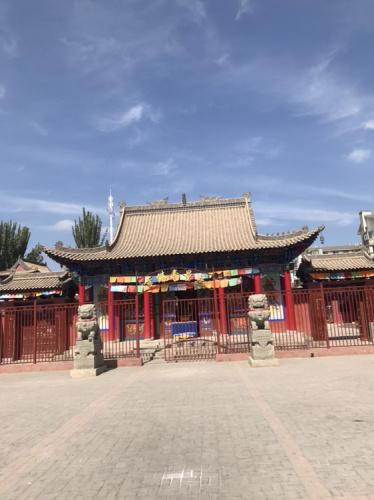
地标名称：无量寿佛寺
所在城市：银川市·金凤区